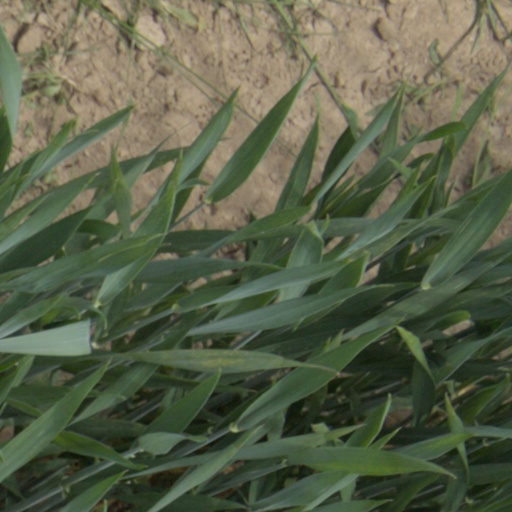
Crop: wheat